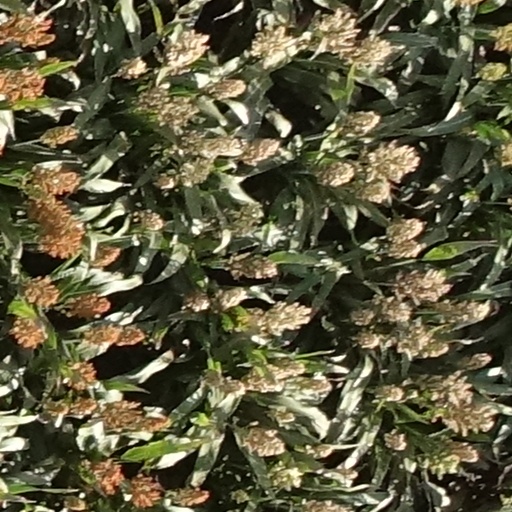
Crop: sorghum